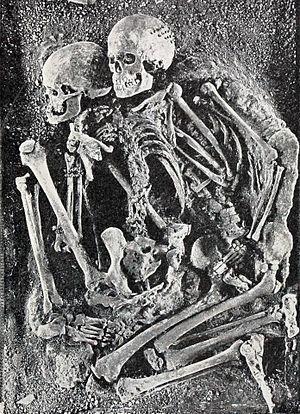
Cet article traite de l’histoire évolutive de la lignée humaine entre 25 000 et 20 000 ans avant le présent.